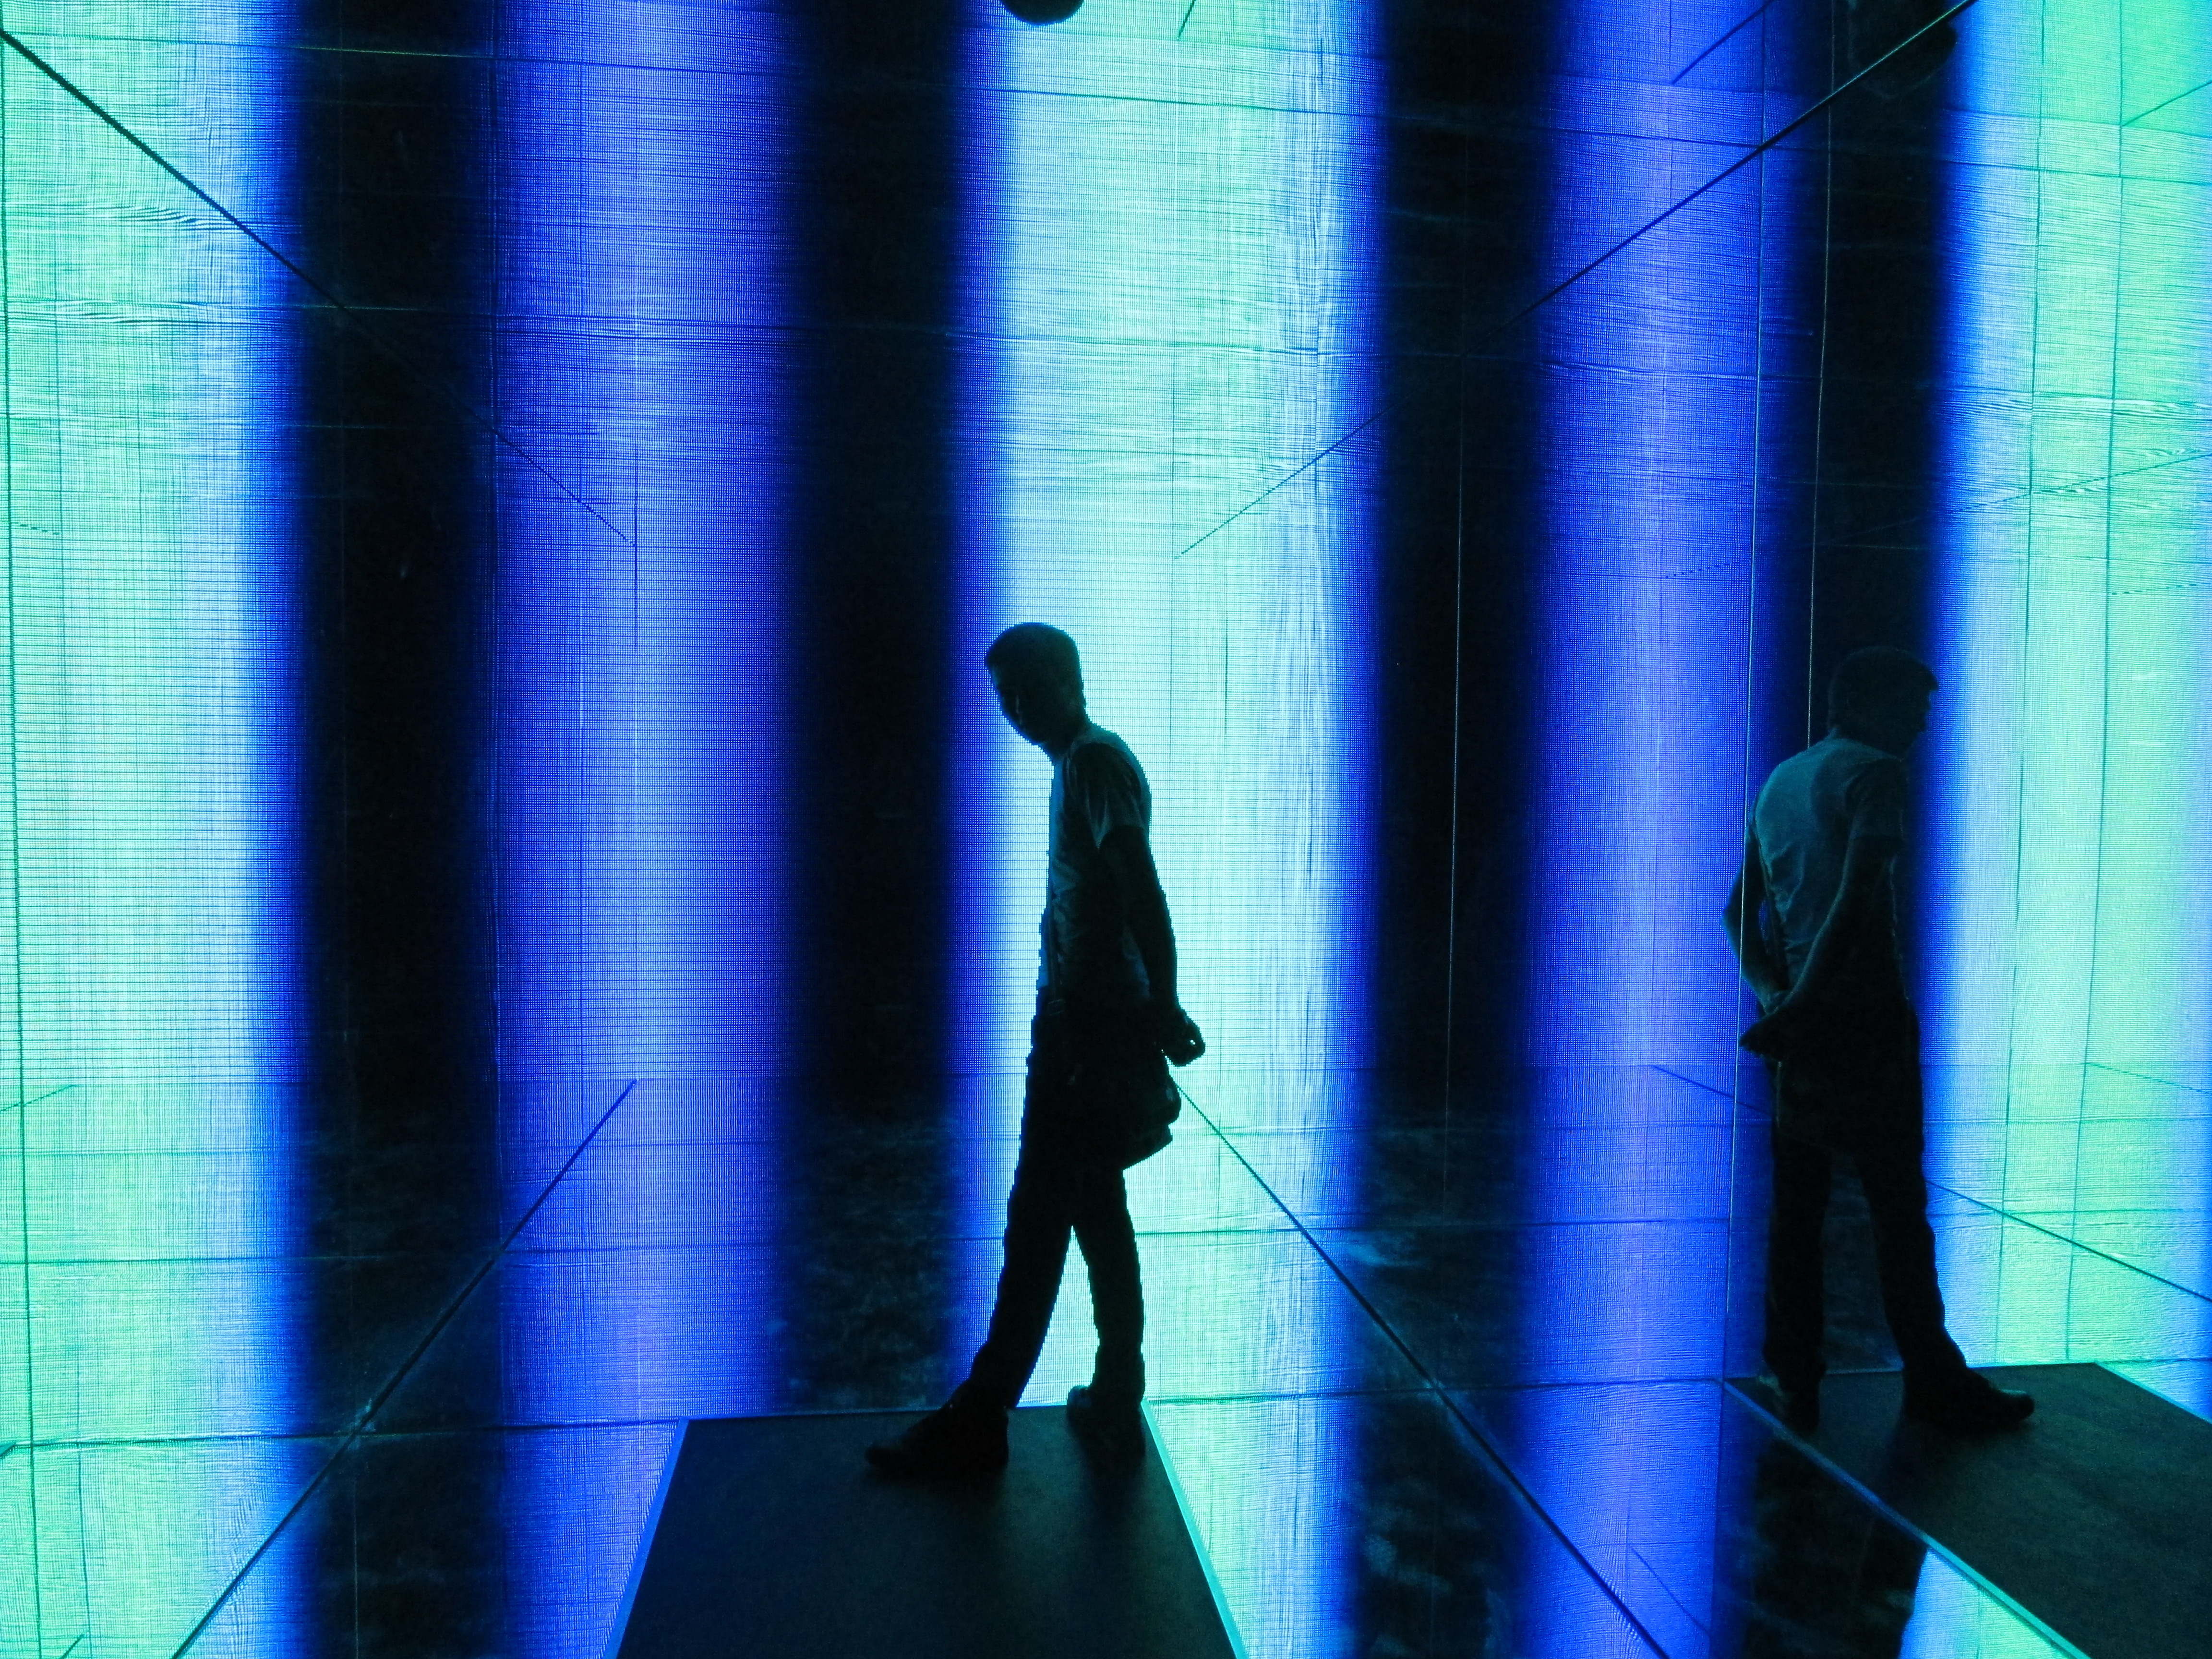
natural, blue, water, entertainment, Visual effect lighting, performing arts, stage, Tints and shades, rectangle, electric blue, event, display device, symmetry, performance, Transparent material, shadow, performance art, darkness, backlighting, visual arts, glass, fun, room, suit, silhouette, font, magenta, pattern